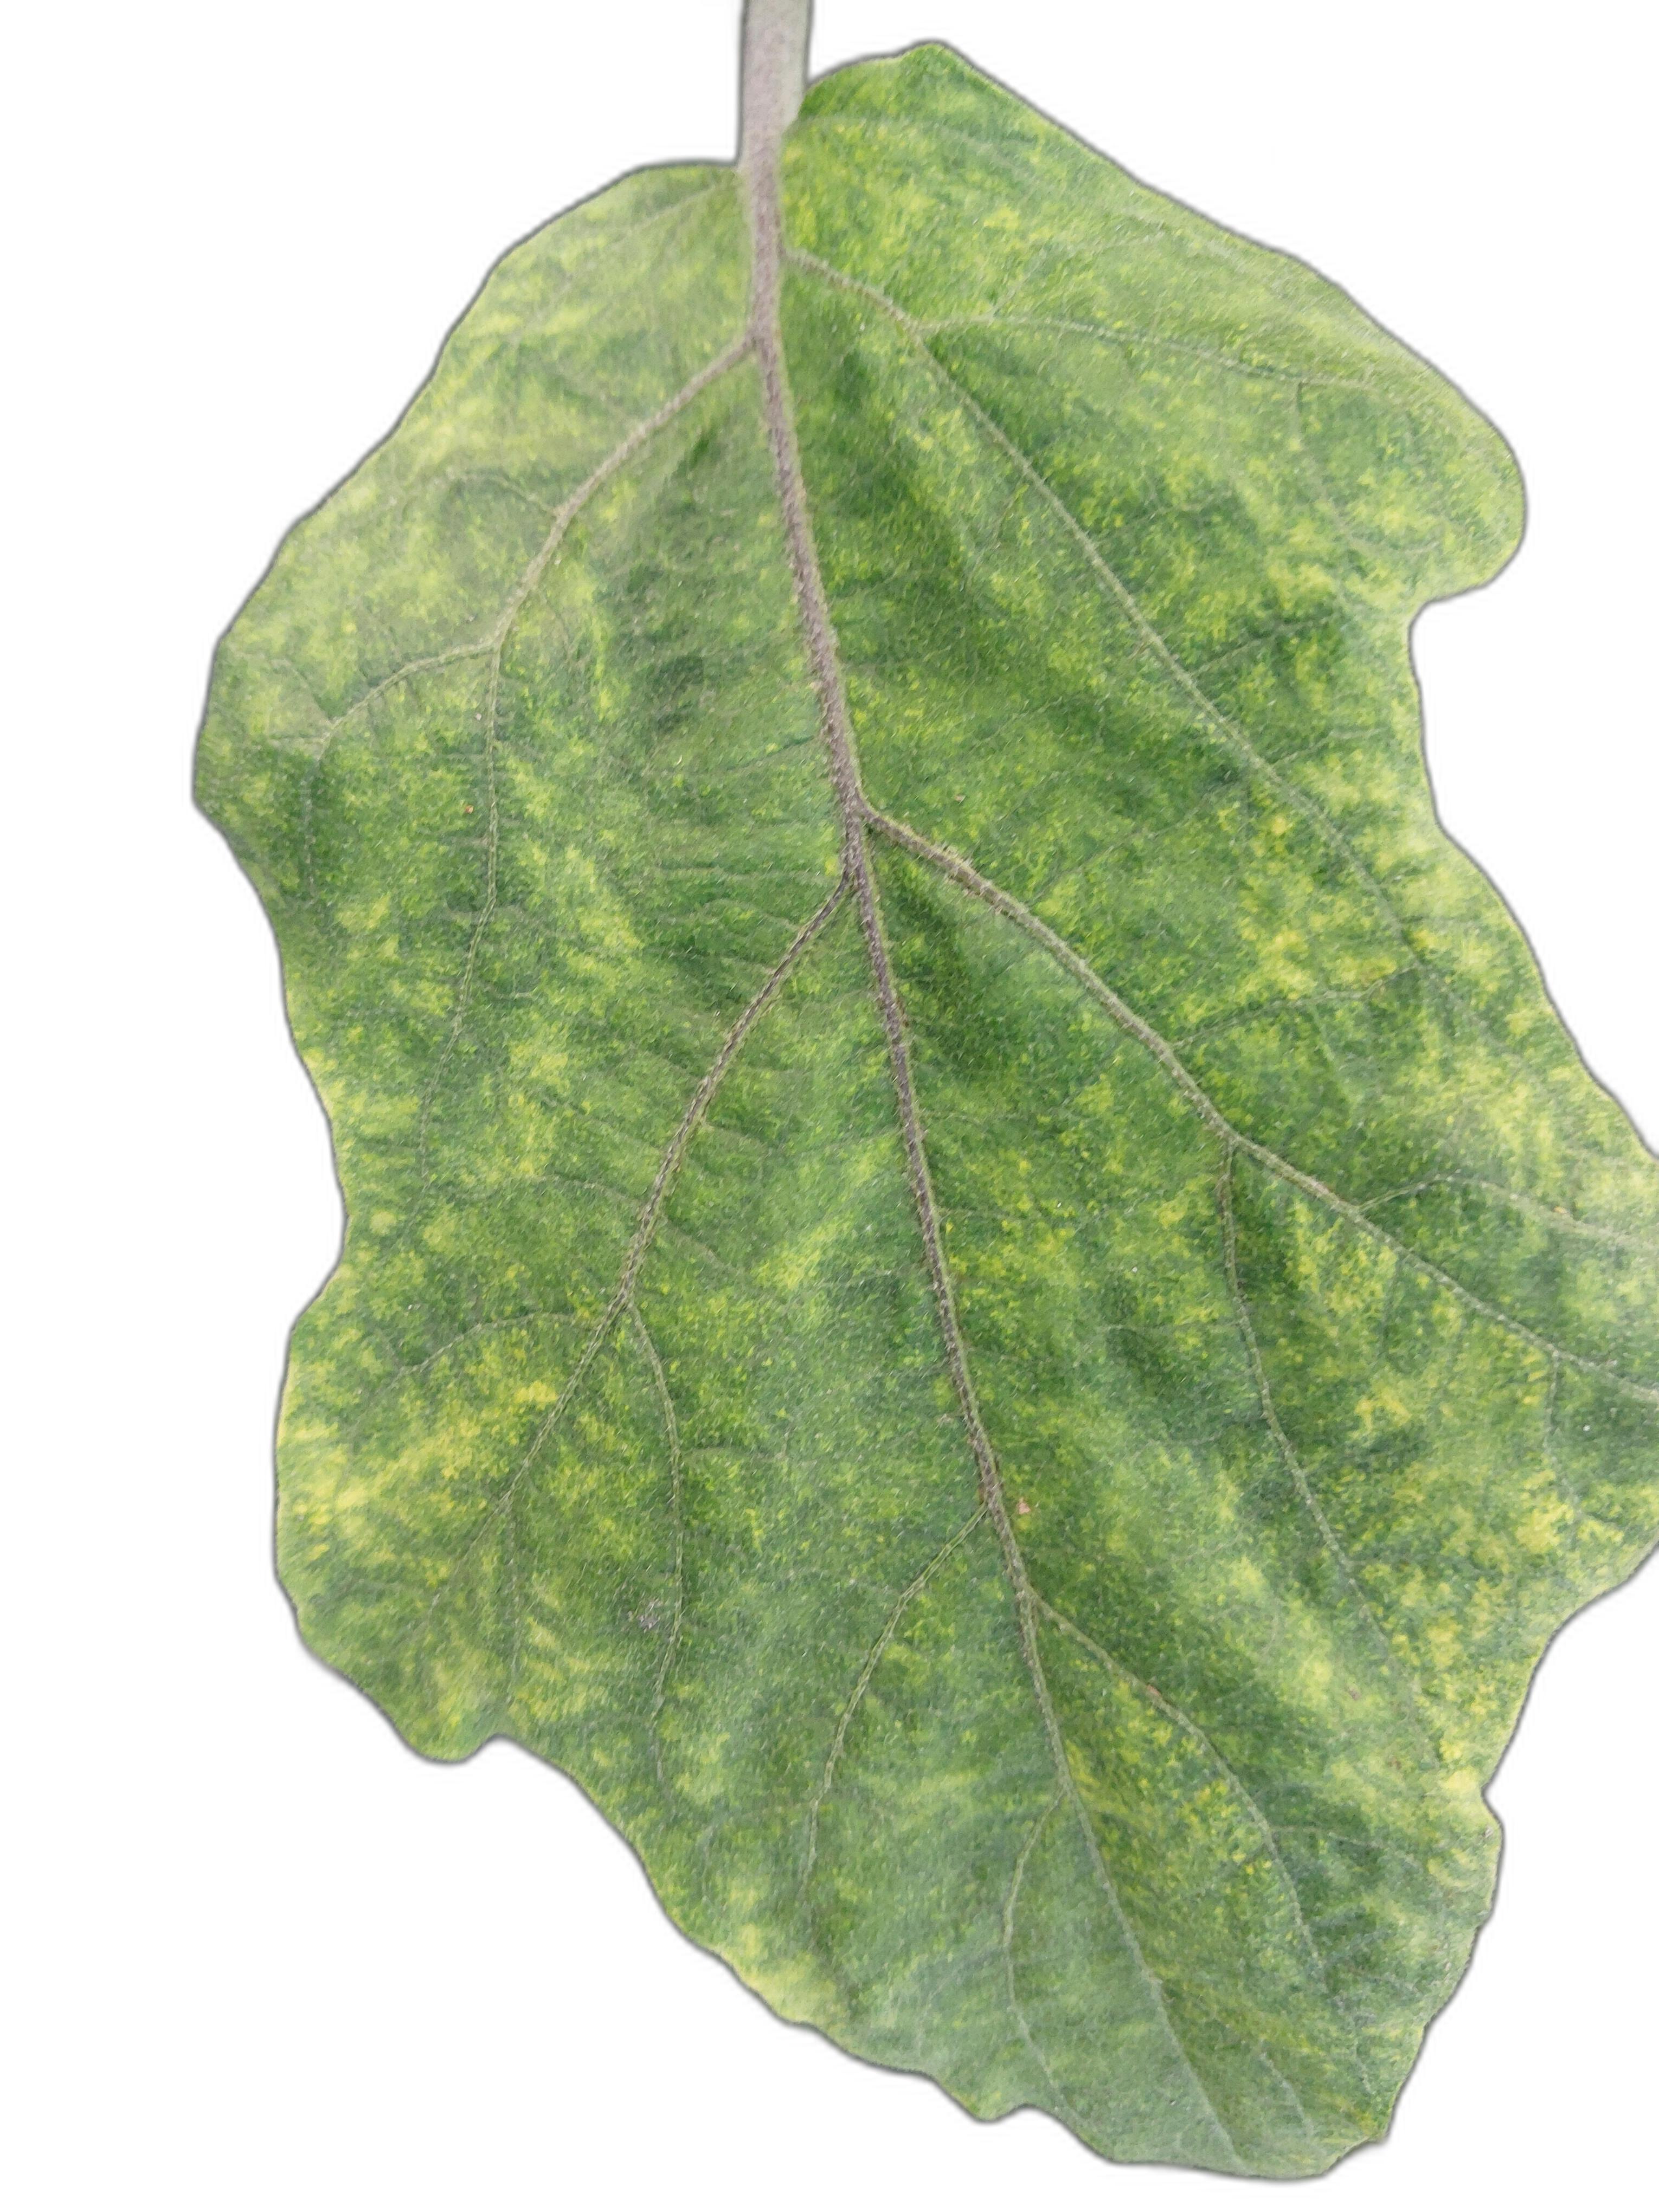
Label: Mosaic Virus Disease